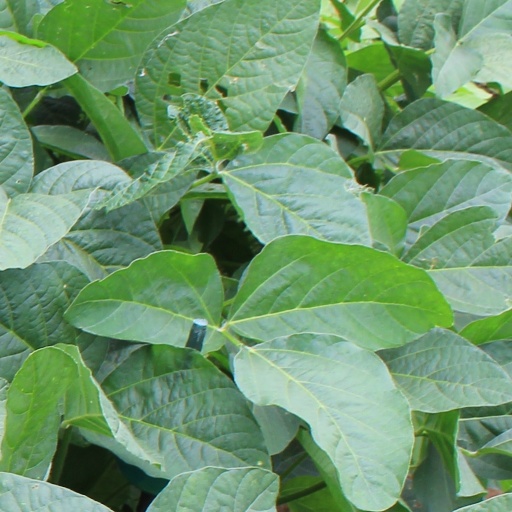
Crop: soybean